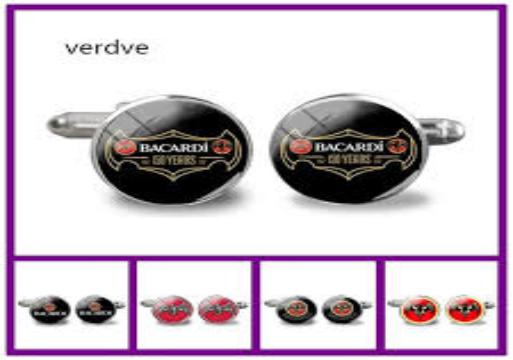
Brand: Bacardi
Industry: Food